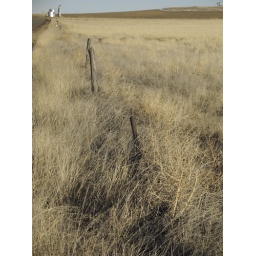
This is an old fence next to a dirt road in North Thornton, Colorado.